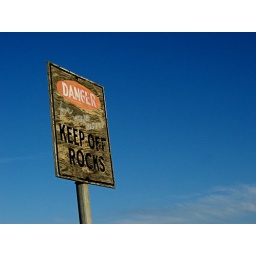
A weathered sign warns people against climbing on the rocky Atlantic coast in Gloucester, Mass.